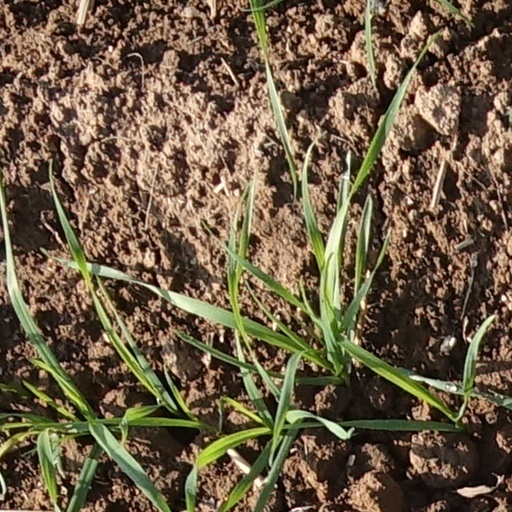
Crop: wheat